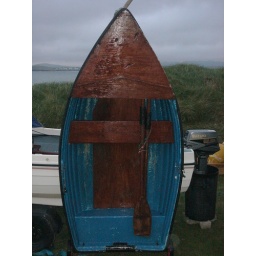
We use this little boat to get from the beach to our motorboat moored in the bay